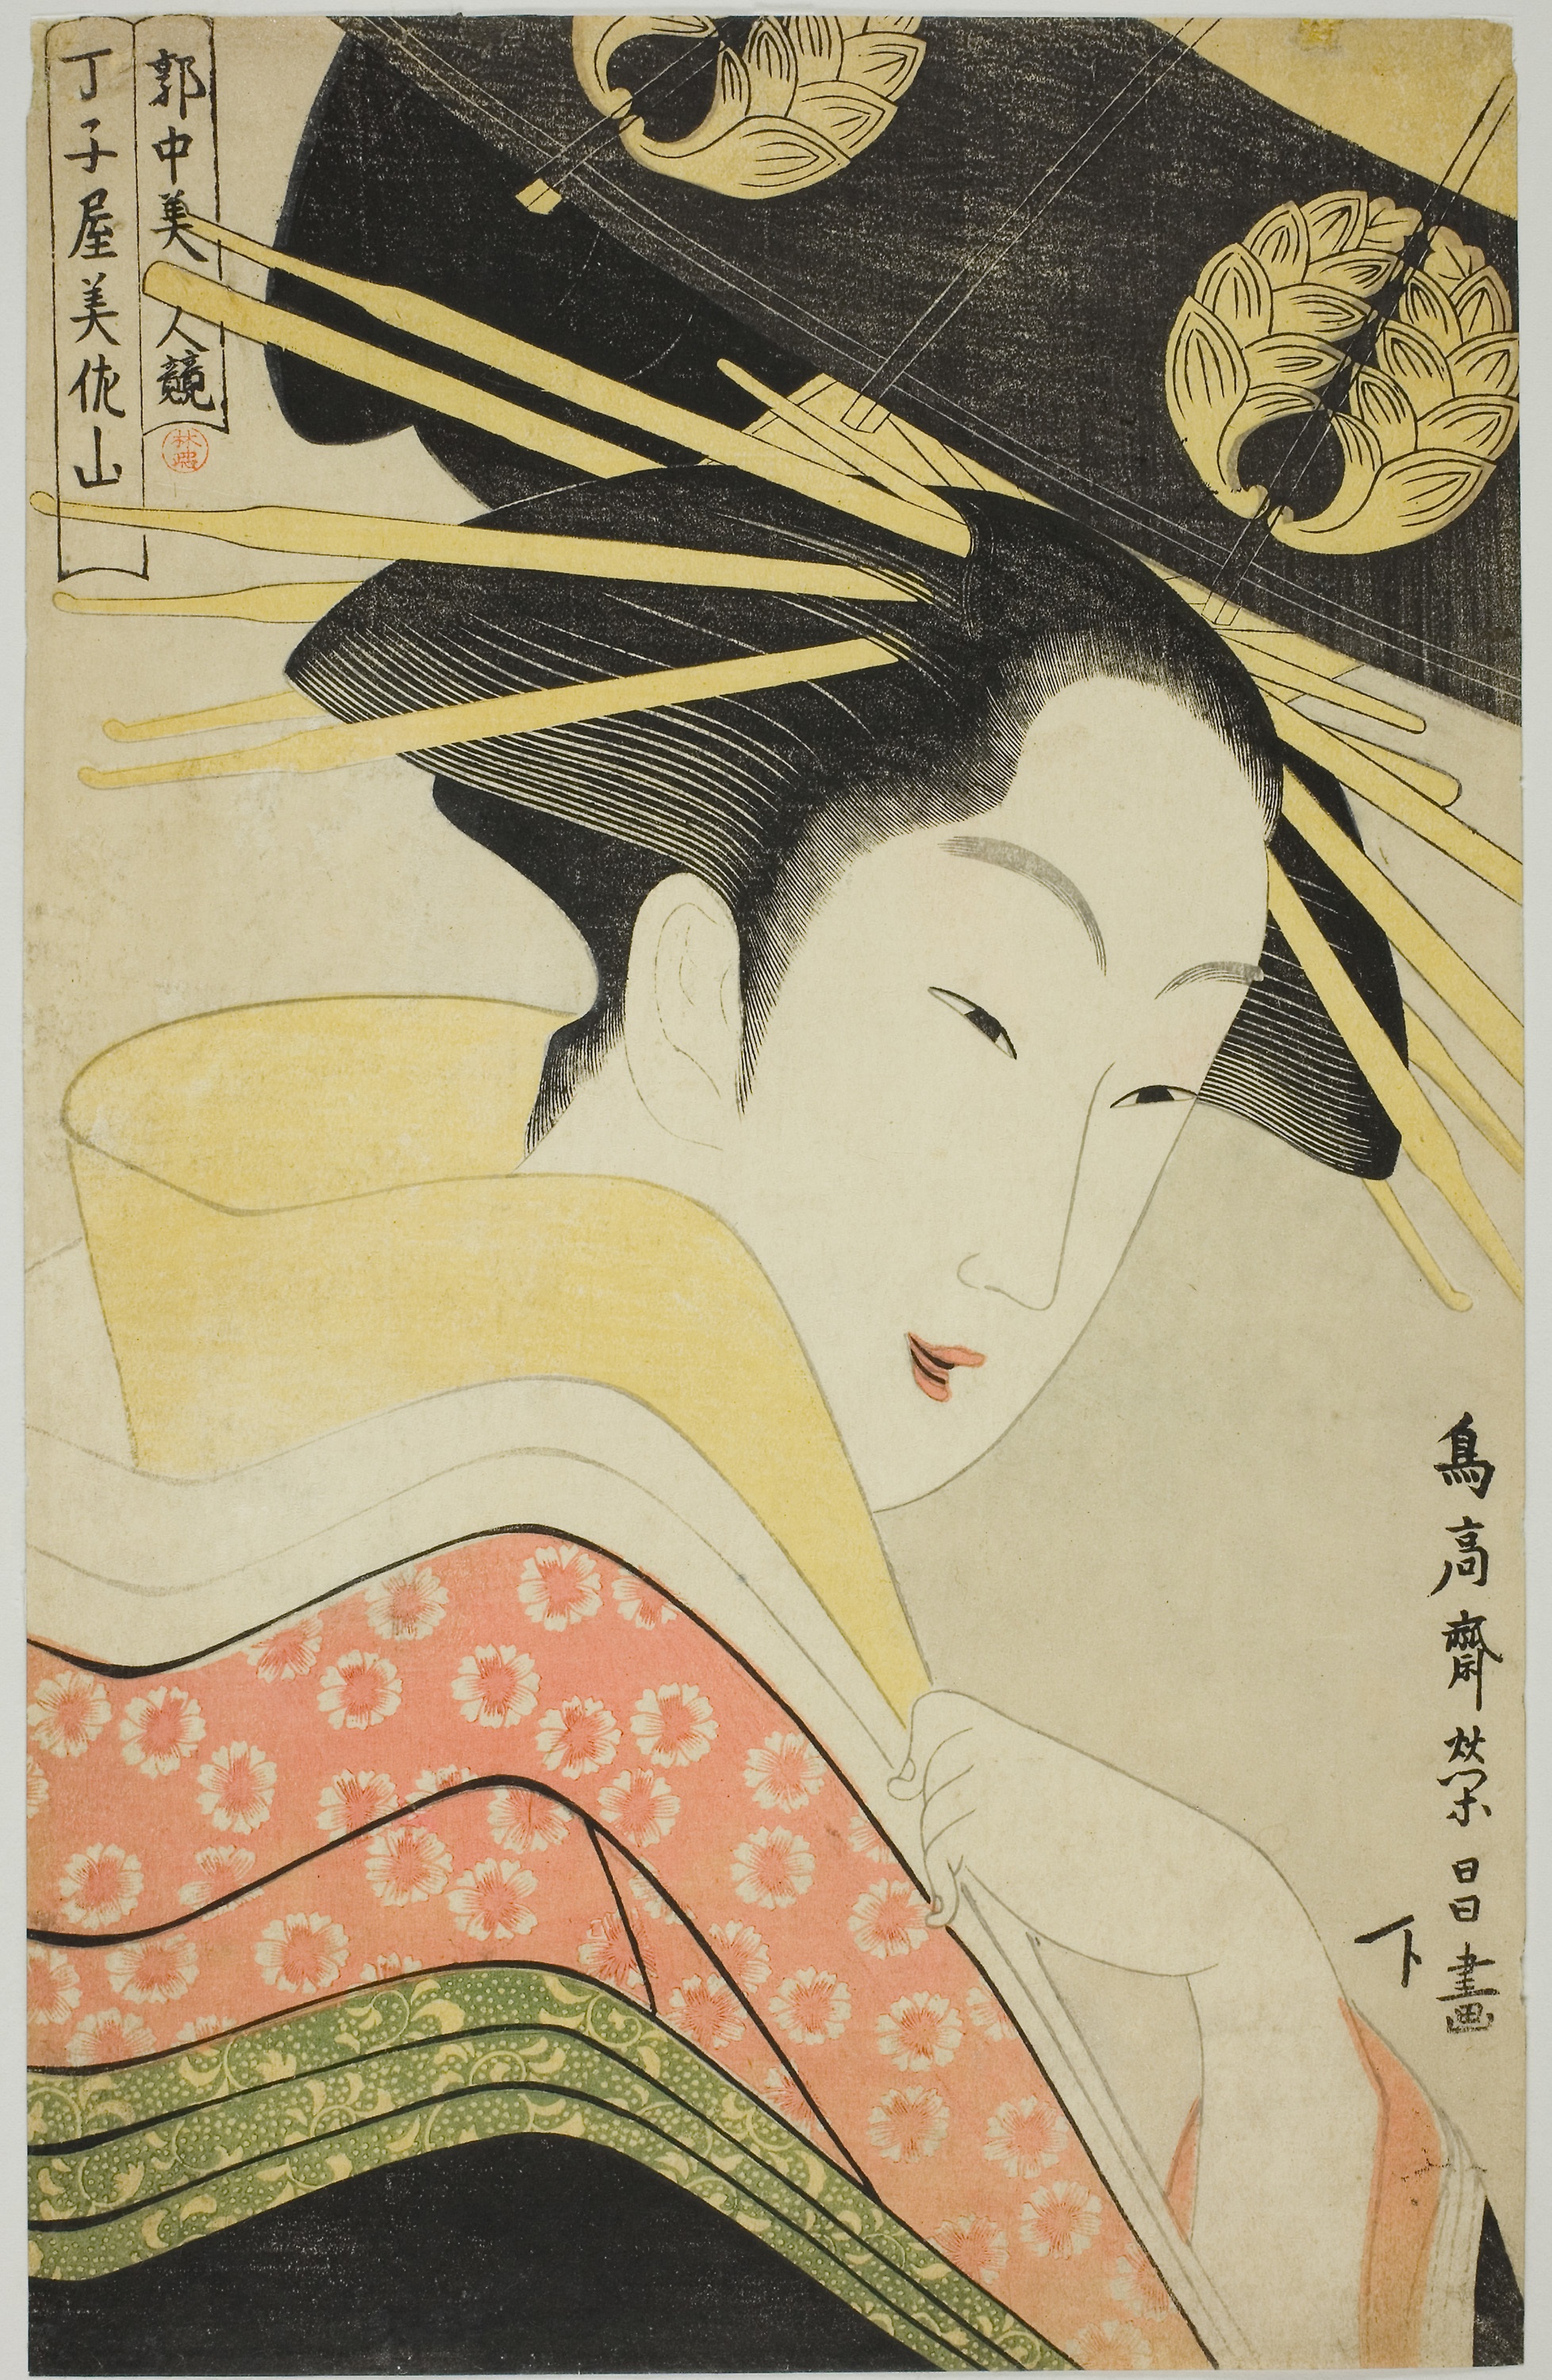
woman, art, illustration, poster, modern art, design, geisha, visual arts, printmaking, artwork, painting, fiction, graphics, portrait